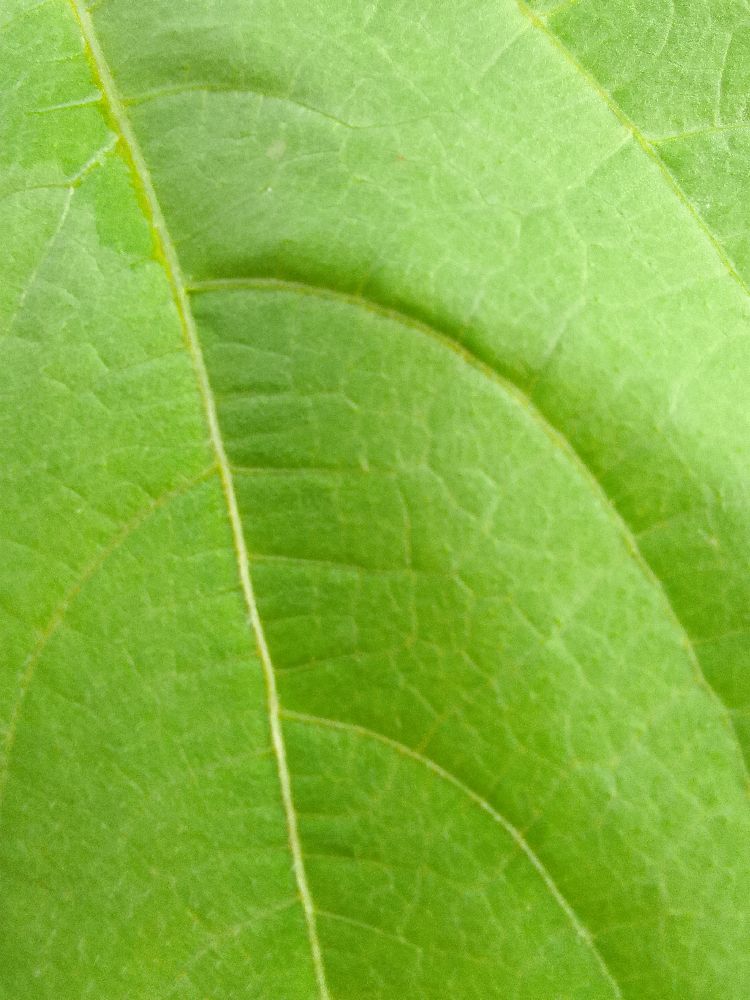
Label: healthy